Angola, Indiana

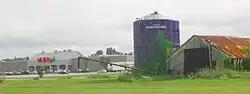
Just north of Angola, on State Road 127, the rural past has made way for big-box stores.

The Metropolitan School District of Steuben County, which operates the following schools in Angola: